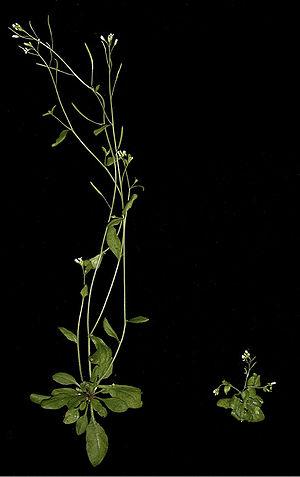
L’auxine est une phytohormone de croissance végétale indispensable au développement des plantes. Elle joue un rôle majeur dans le contrôle de leur croissance. Elle intervient dès les premiers stades de l'embryogenèse puis contrôle aussi bien l'organisation du méristème apical et la ramification des parties aériennes de la plante, que la formation de la racine principale, l'initiation des racines latérales et des racines adventives. L'auxine intervient également dans les tropismes en réponse à la gravité ou à la lumière. Ces multiples effets à l'échelle de la plante résultent du contrôle qu'elle exerce sur la division cellulaire, l'élongation cellulaire et certaines étapes de différenciation.